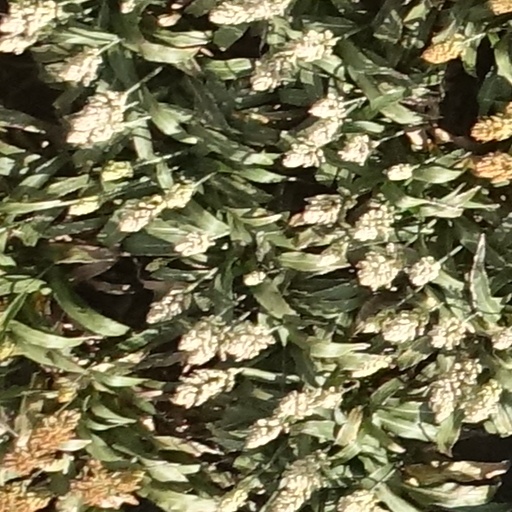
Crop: sorghum